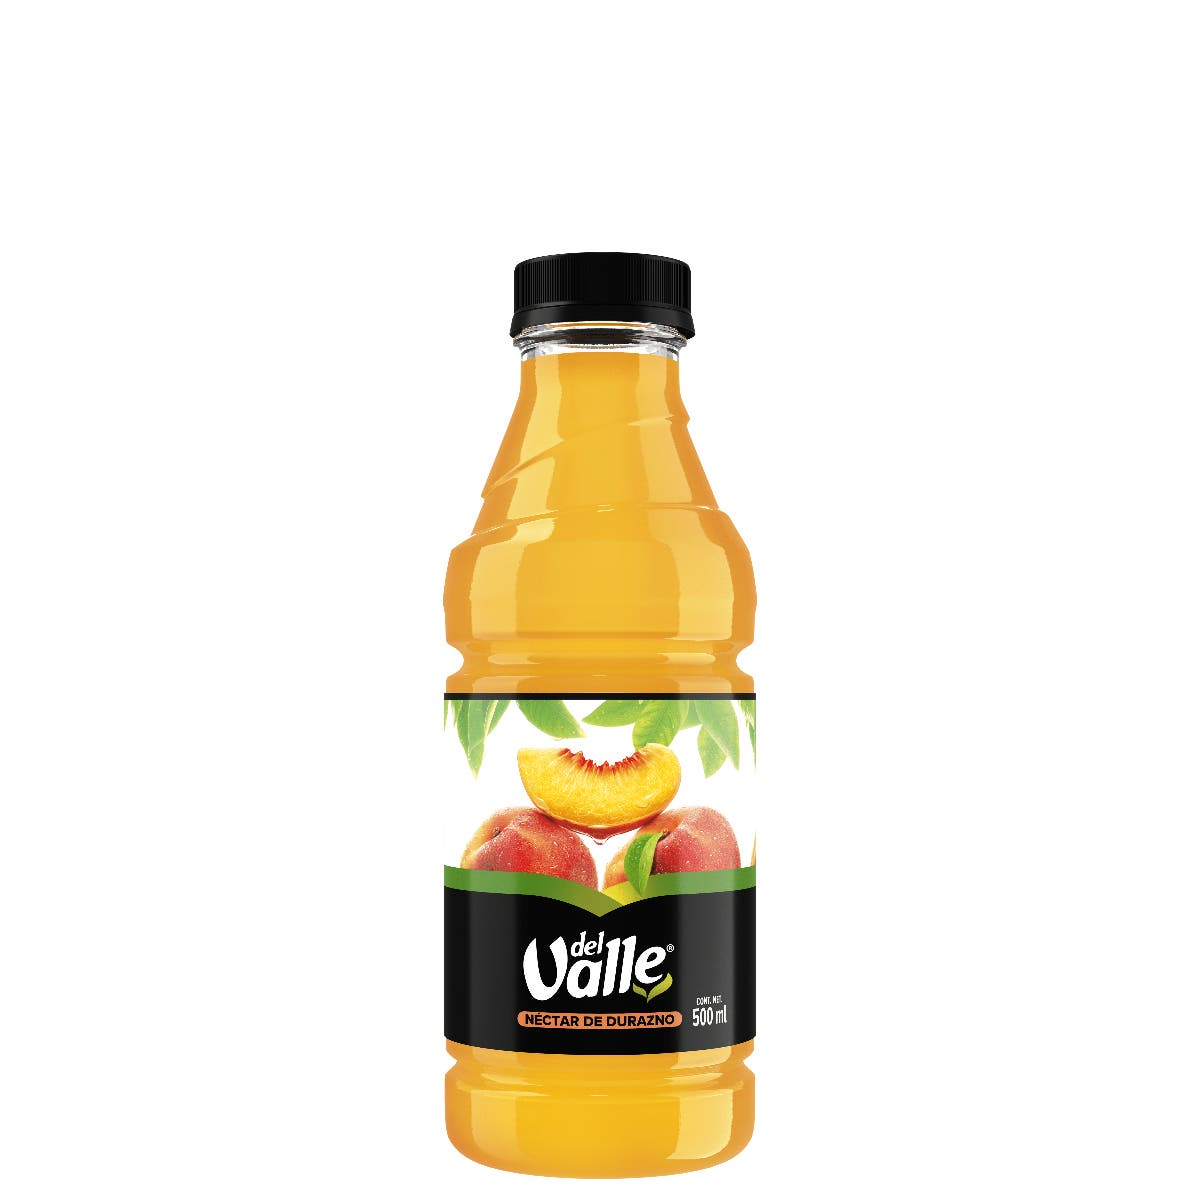
A Nectar Del Valle Peach Flavor in a 500-mililiters glass bottle